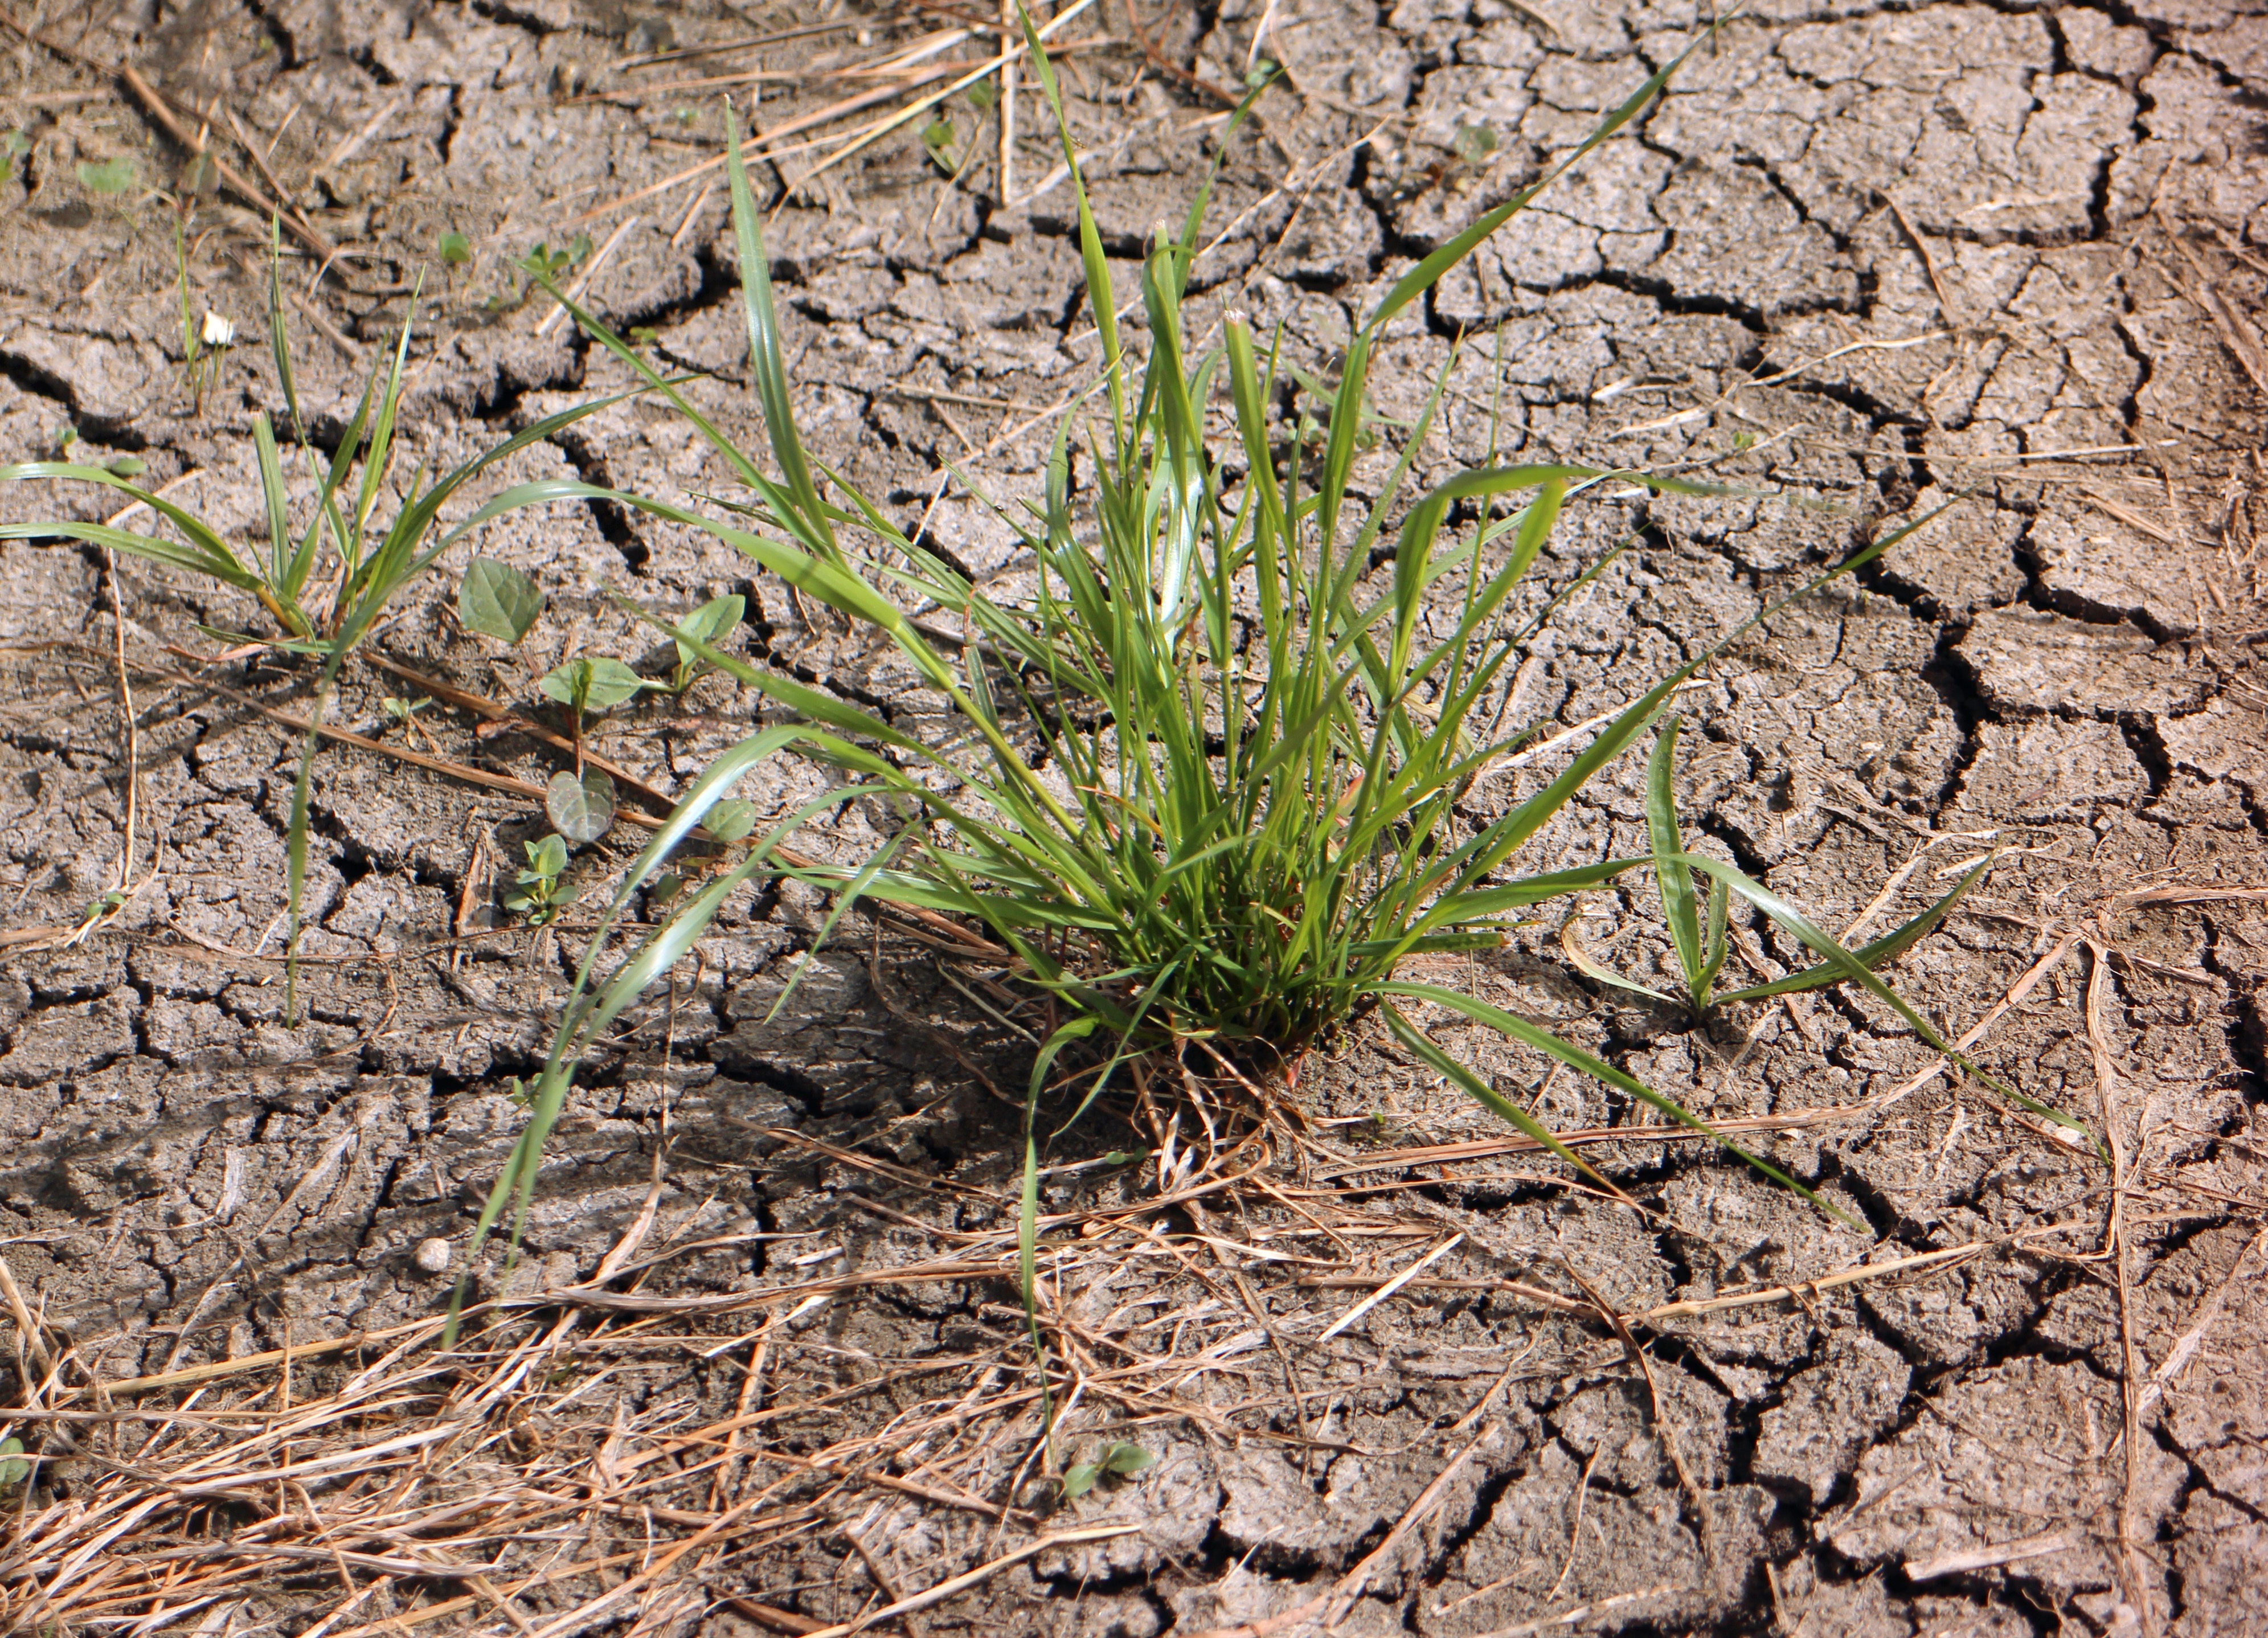
tree, nature, plant, ground, leaf, flower, dry, herb, produce, soil, botany, flora, cracked, wildflower, earth, cracks, drought, flowering plant, dehydrated, grass family, land plant